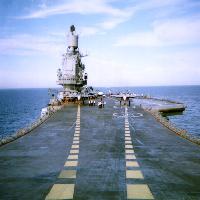
Weather: sun or clear